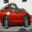
Label: automobile